The New Adventures of Winnie the Pooh

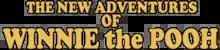

The New Adventures of Winnie the Pooh is an American animated television series produced by Walt Disney Television Animation. Based on the "Winnie-the-Pooh" books by authors A. A. Milne and E. H. Shepard, "The New Adventures" was the first time a major Disney character headlined an animated, made-for-television series as well as the first Disney television series based on a major animated film. The cartoon premiered with a limited run on The Disney Channel on January 17, 1988. Nine months later, the show moved to ABC as part of their Saturday morning lineup. New episodes continued until October 26, 1991. Proving popular with children and older fans, it remained a staple on television in the United States for nearly two decades.